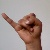
The image shows a hand gesture representing the letter 'J' in Indian Sign Language.